Paragraph 175

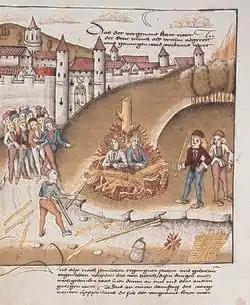
Burning of the accused sodomites, Richard Puller von Hohenburg and Anton Mätzler, outside the walls of Zürich, 1482 (Spiezer Schilling)

Most sodomy-related laws in Western civilization originated from the growth of Christianity during Late Antiquity. Germany is notable for having anti-sodomy regulation before Christianity; Roman historian Tacitus records execution of homosexuals in his book "Germania". Christian condemnation of homosexuality reinforced these sentiments as Germany became baptised. In 1532, the Constitutio Criminalis Carolina produced a foundation for this principle of law, which remained valid in the Holy Roman Empire until the end of the 18th century. In the words of Paragraph 116 of that code: